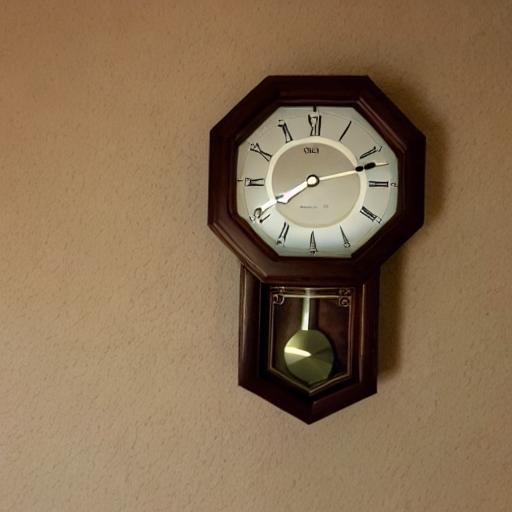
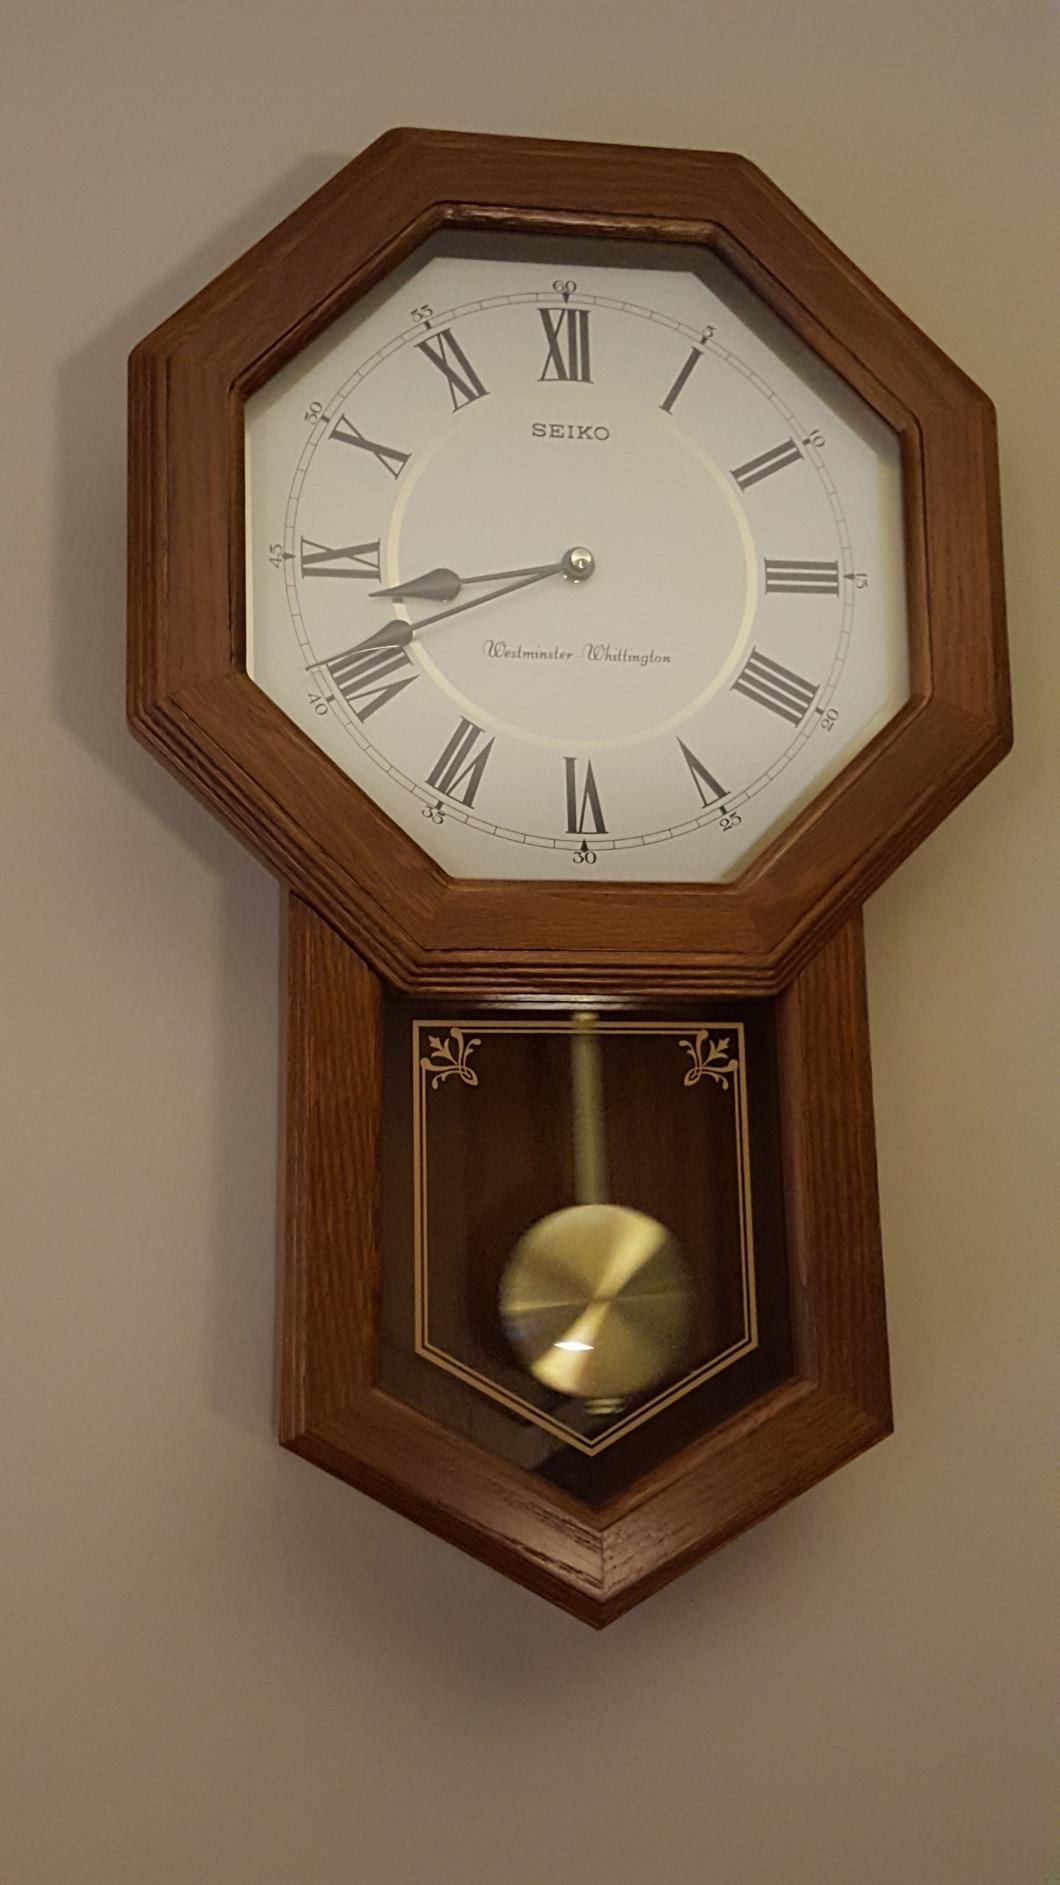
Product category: clock
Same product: no